George Will

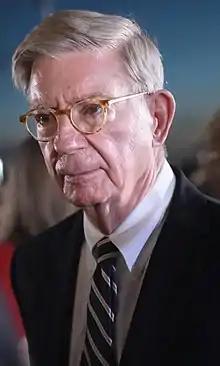
Will in 2022

George Frederick Will (born May 4, 1941) is an American libertarian conservative writer and political commentator. He writes columns for "The Washington Post" on a regular basis and provides commentary for "NewsNation". In 1986, "The Wall Street Journal" called him "perhaps the most powerful journalist in America". Will won the Pulitzer Prize for Commentary in 1977.